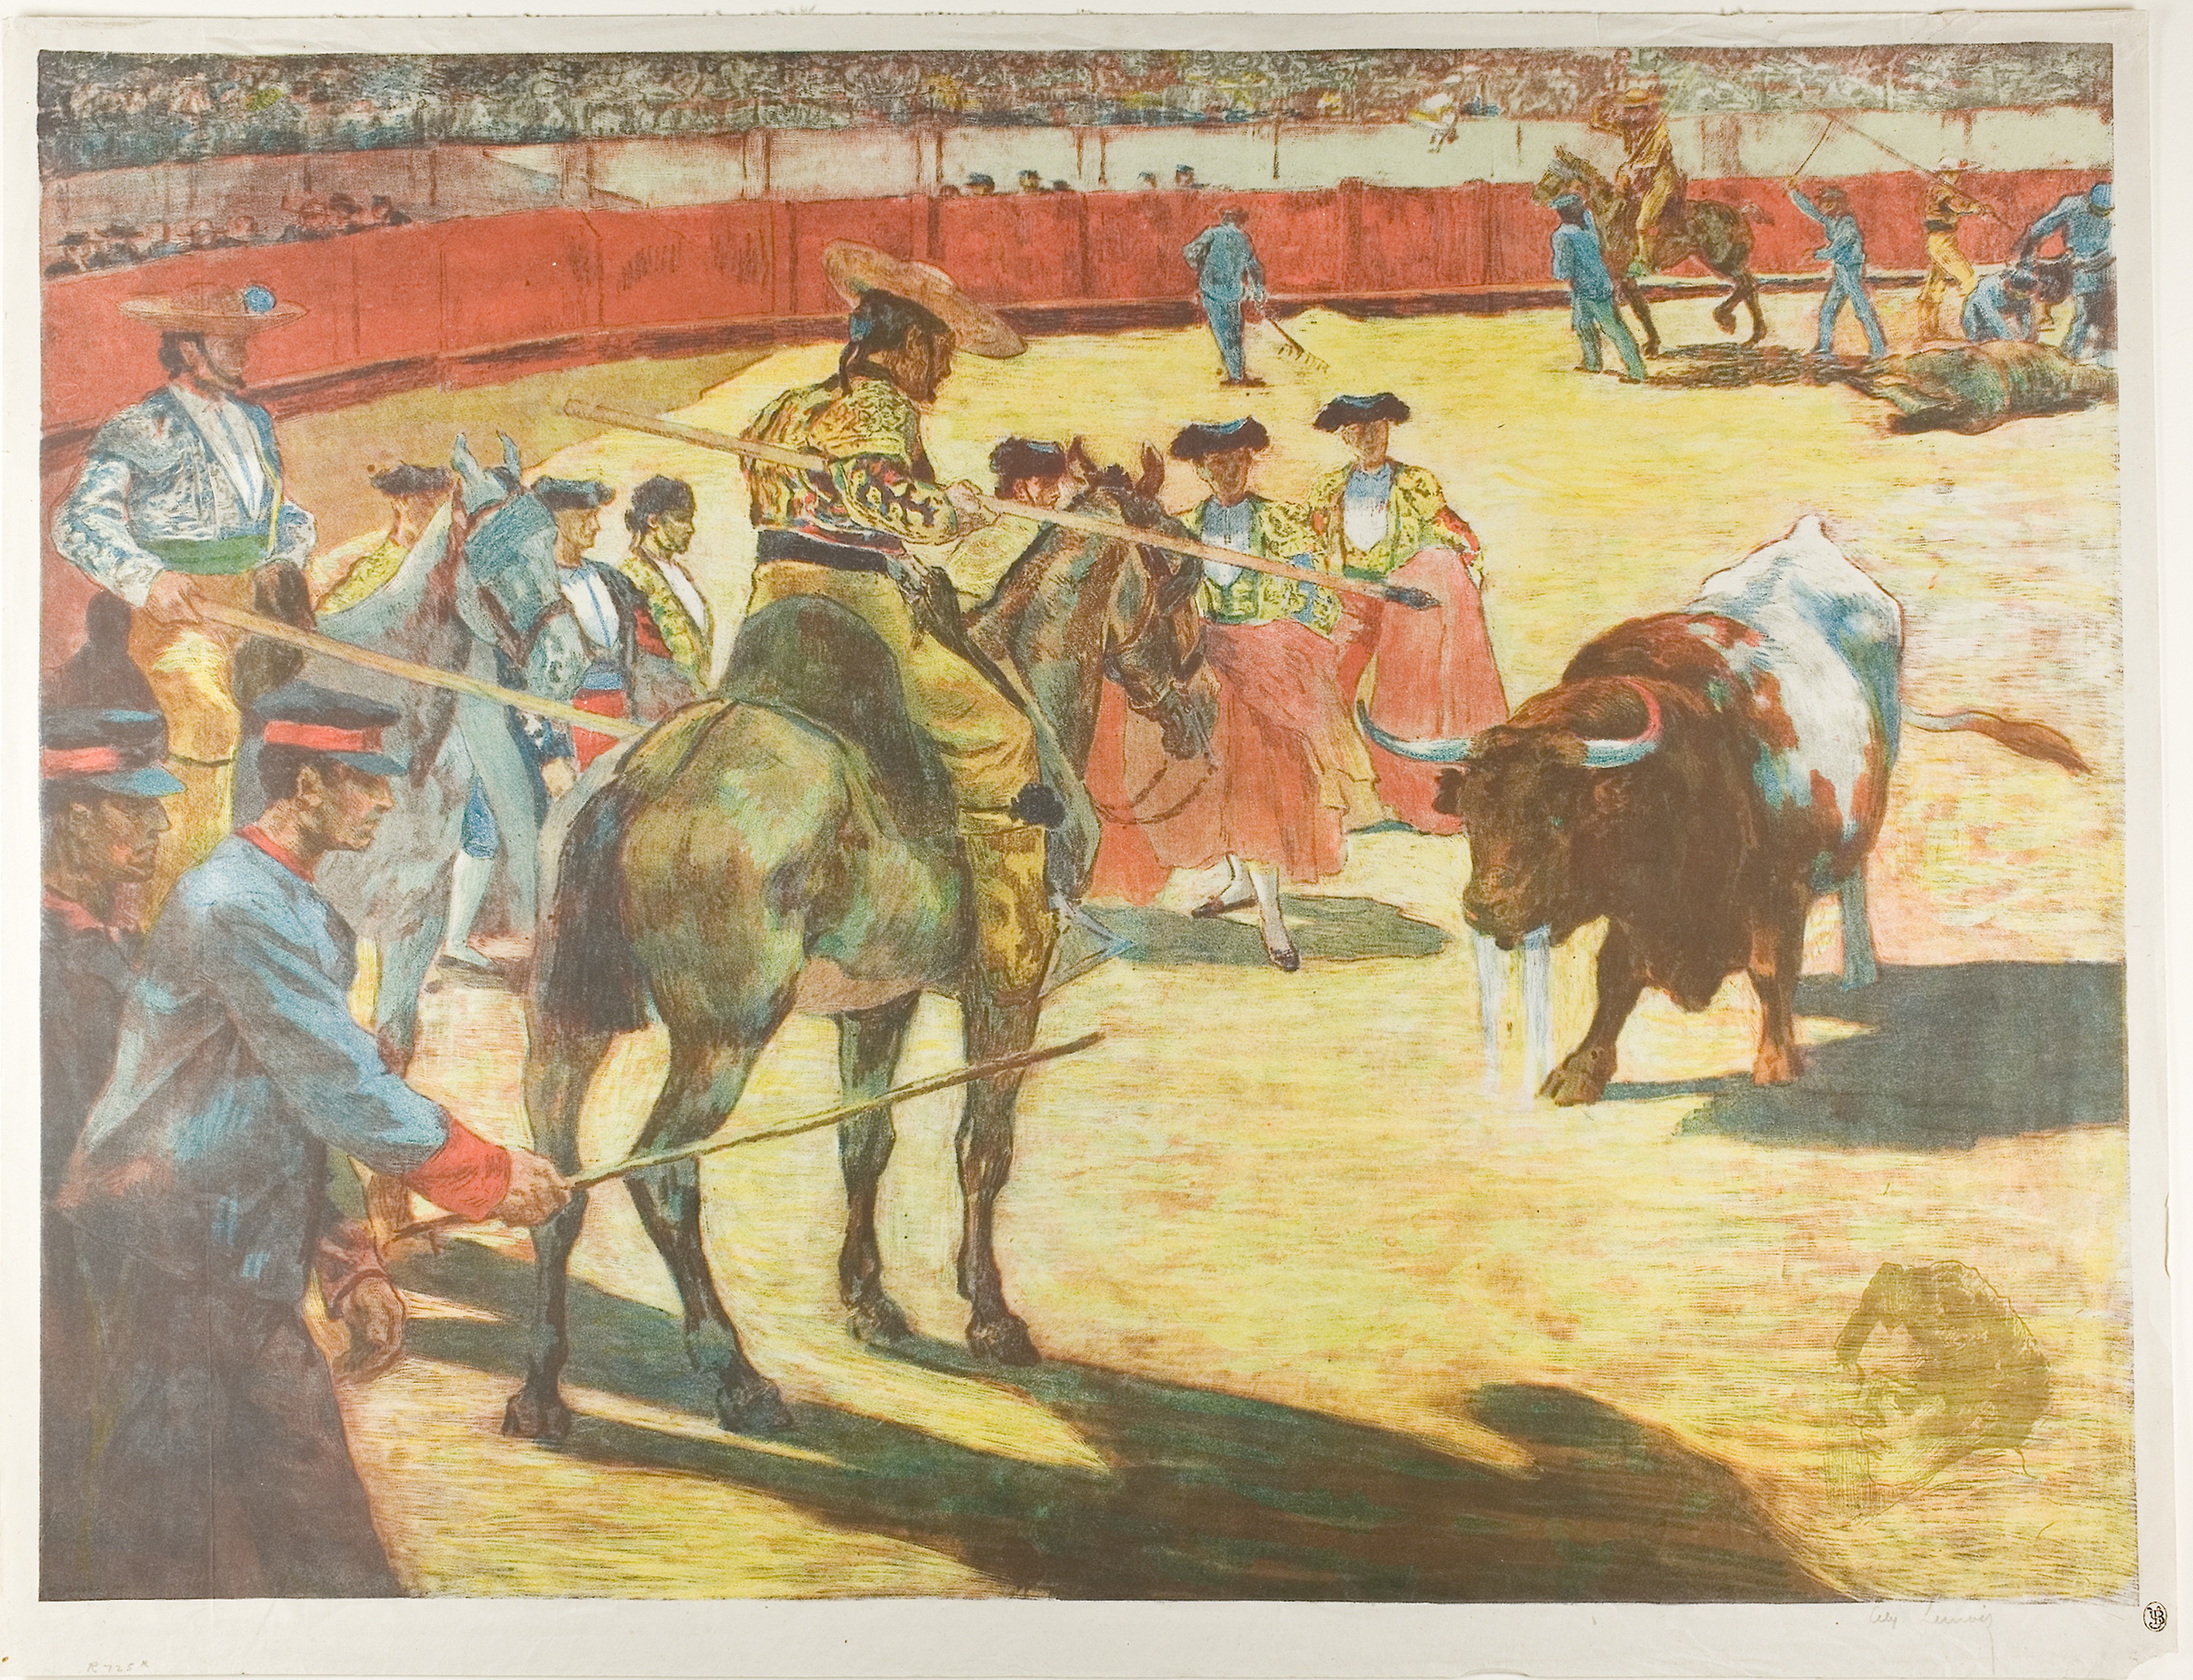
bull, cattle like mammal, horse like mammal, art, pack animal, ox, painting, mural, animal sports, matador, middle ages